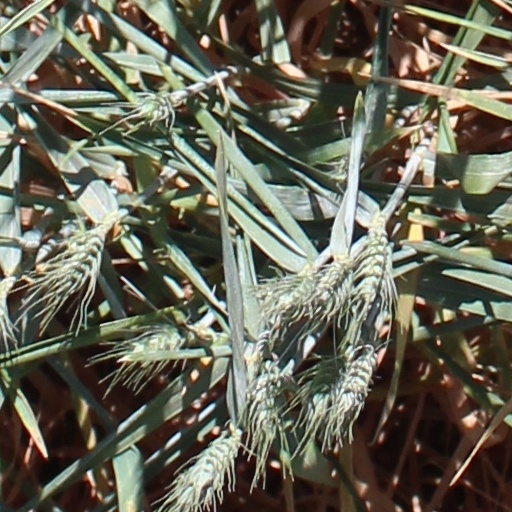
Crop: wheat